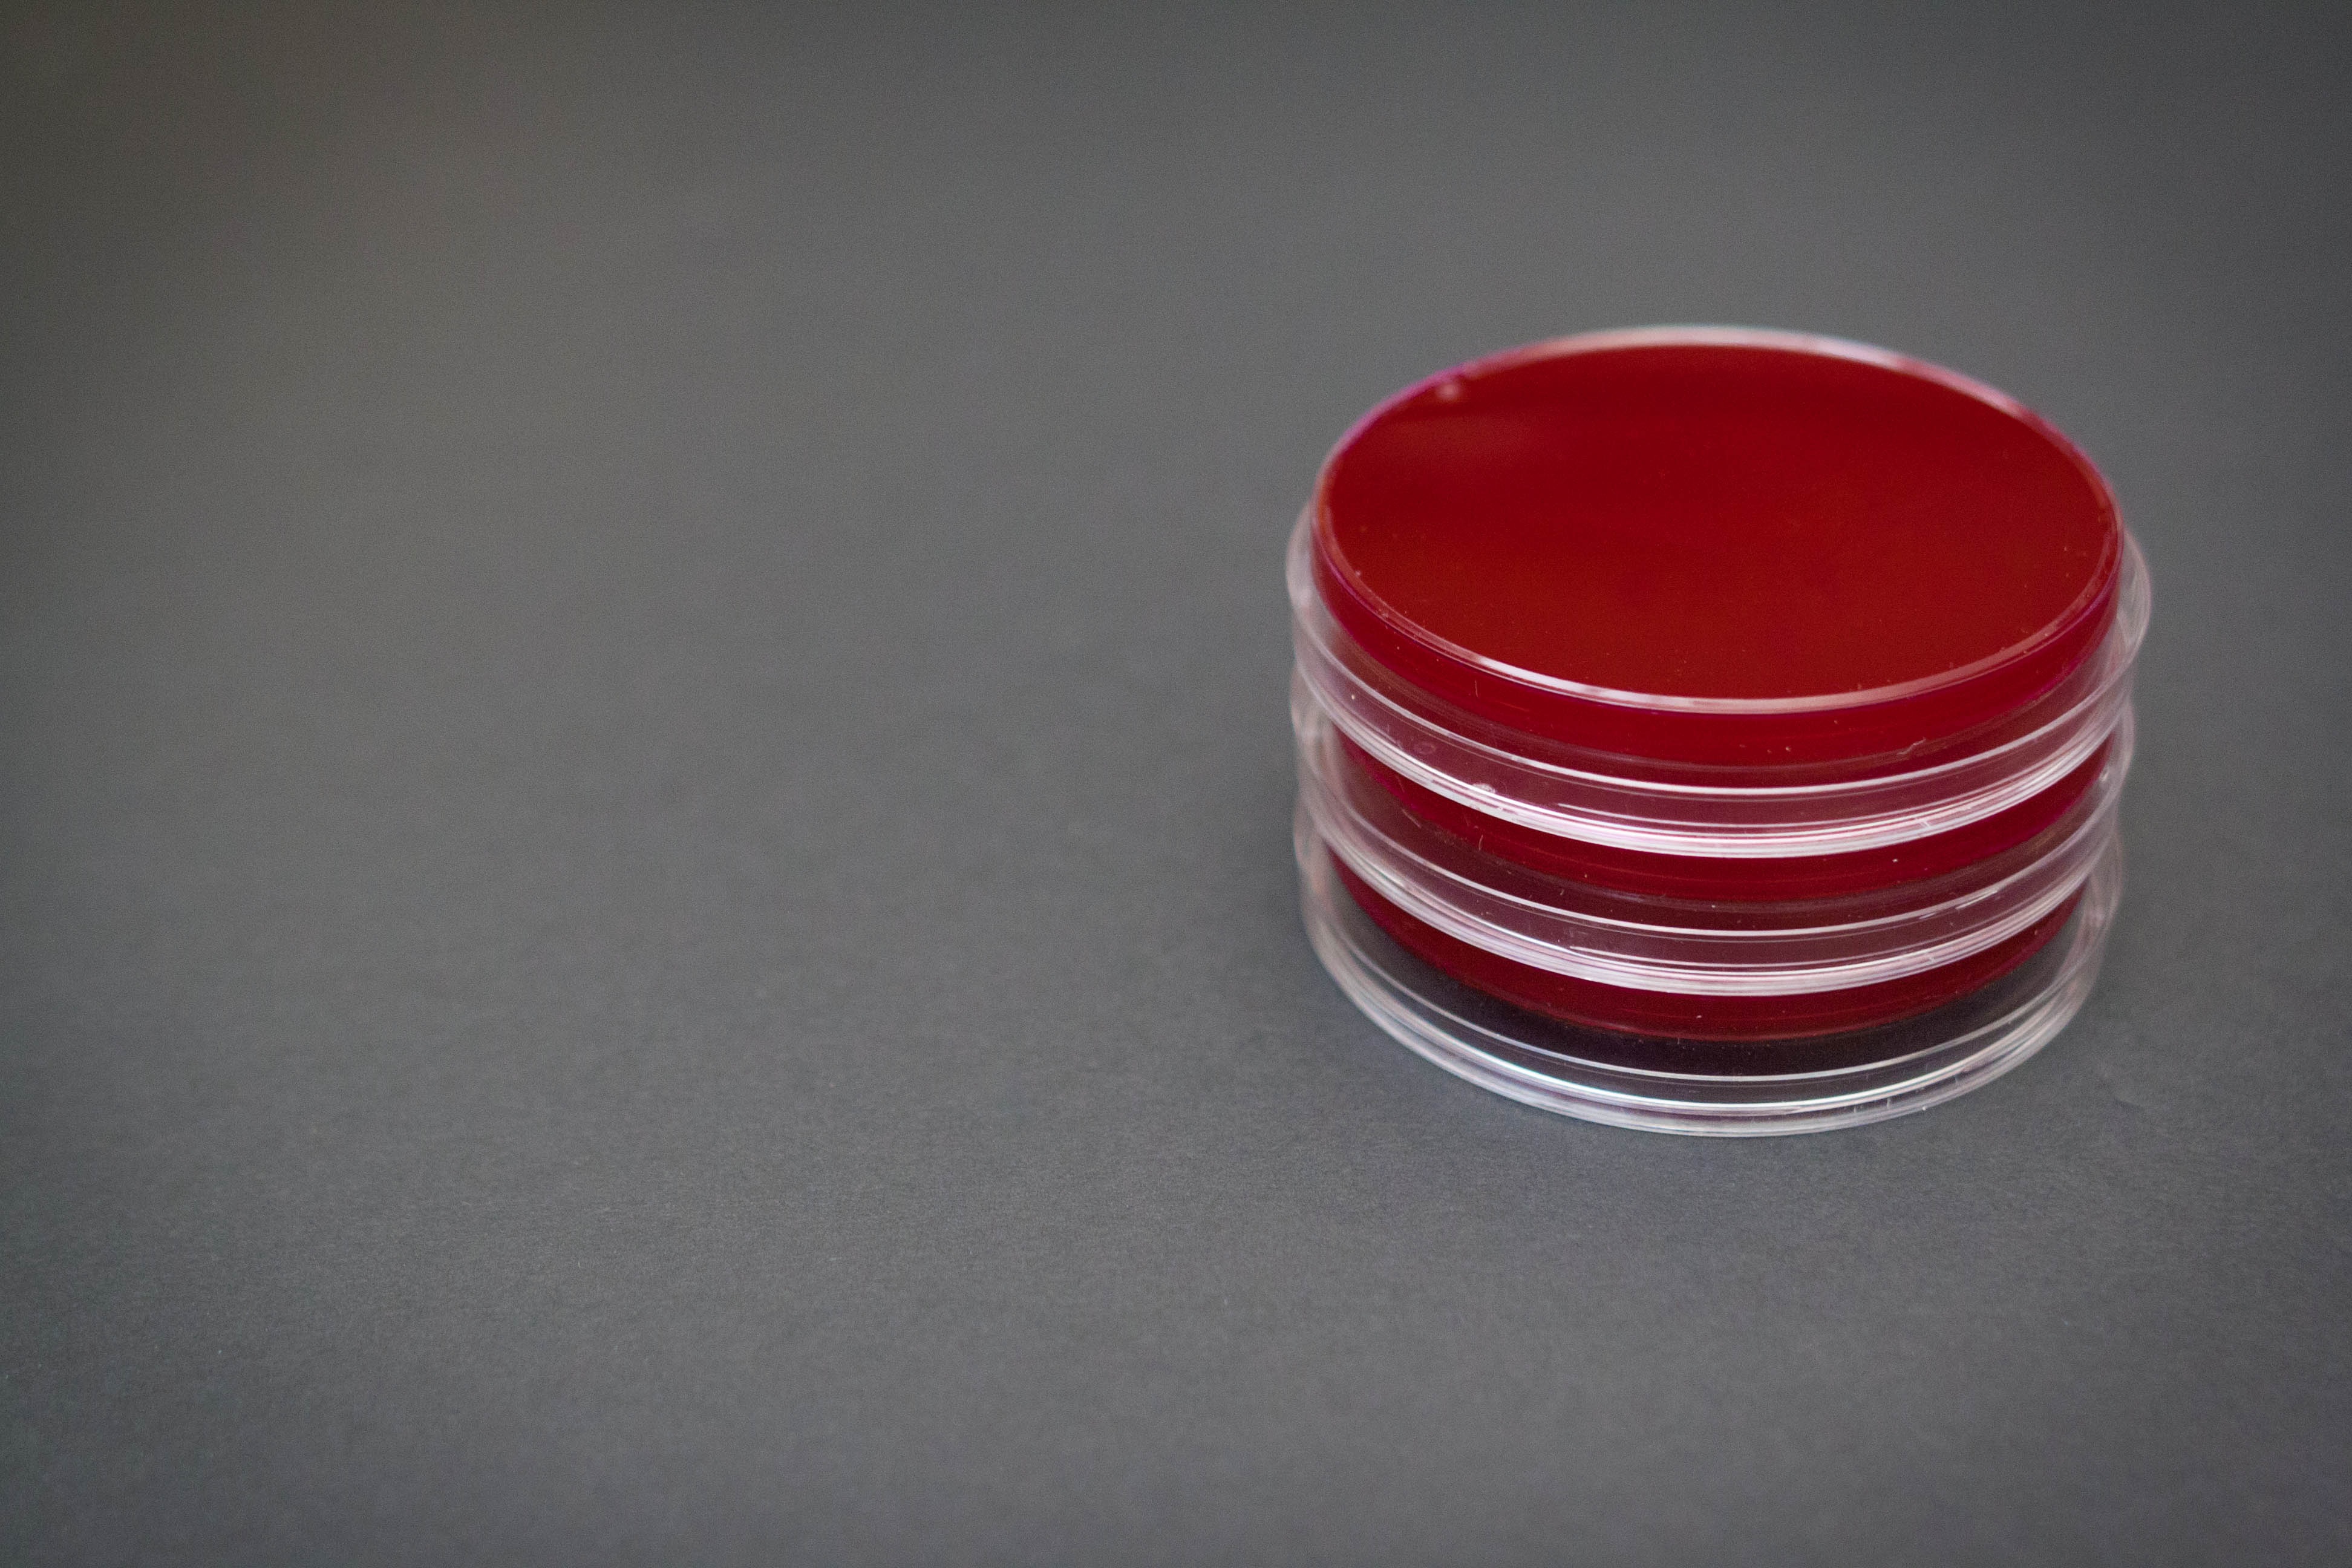
hand, glass, red, color, pink, circle, research, close up, science, laboratory, shape, experiment, microbiology